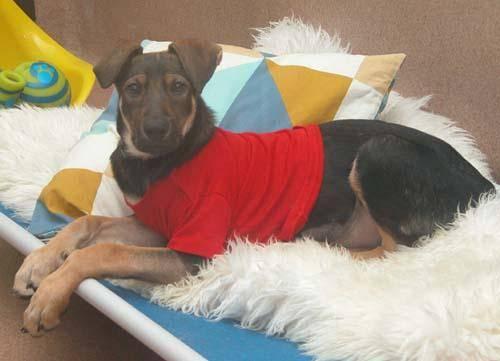
dog